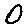
Label: 0